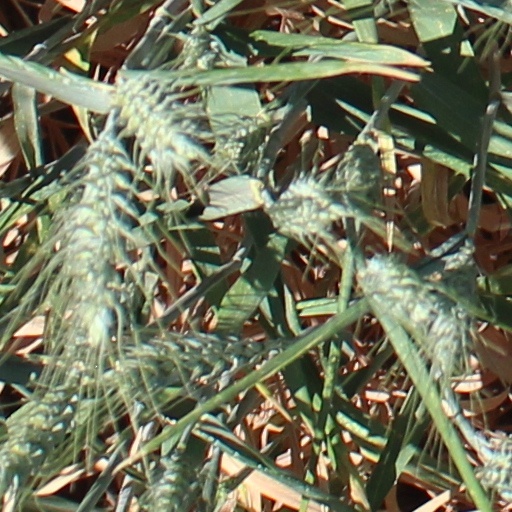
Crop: wheat